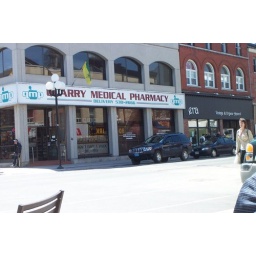
While sitting at Starbucks, I noticed that the Bookmarket sign reflected in the window of the Quarry Medical Pharmacy.